Holy Cross Church, Ligota Górna

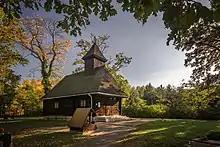
Holy Cross Church

Holy Cross Church in Ligota Górna, Poland, is a wooden church built in 1787. The church, a chapel of ease serves the Roman Catholic and the Evangelical-Augsburg Church.